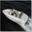
Label: ship